Moulins Cathedral

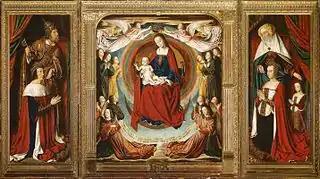
The "Moulins triptych" by the Maître de Moulins inside the cathedral

The cathedral contains two distinct building phases four centuries apart. It was constructed as a collegiate church in the Flamboyant style at the end of the 15th century. In 1822 it was made a cathedral. To this a neo-Gothic nave, designed by the architects Lassus and Millet, was added at the end of the 19th century.